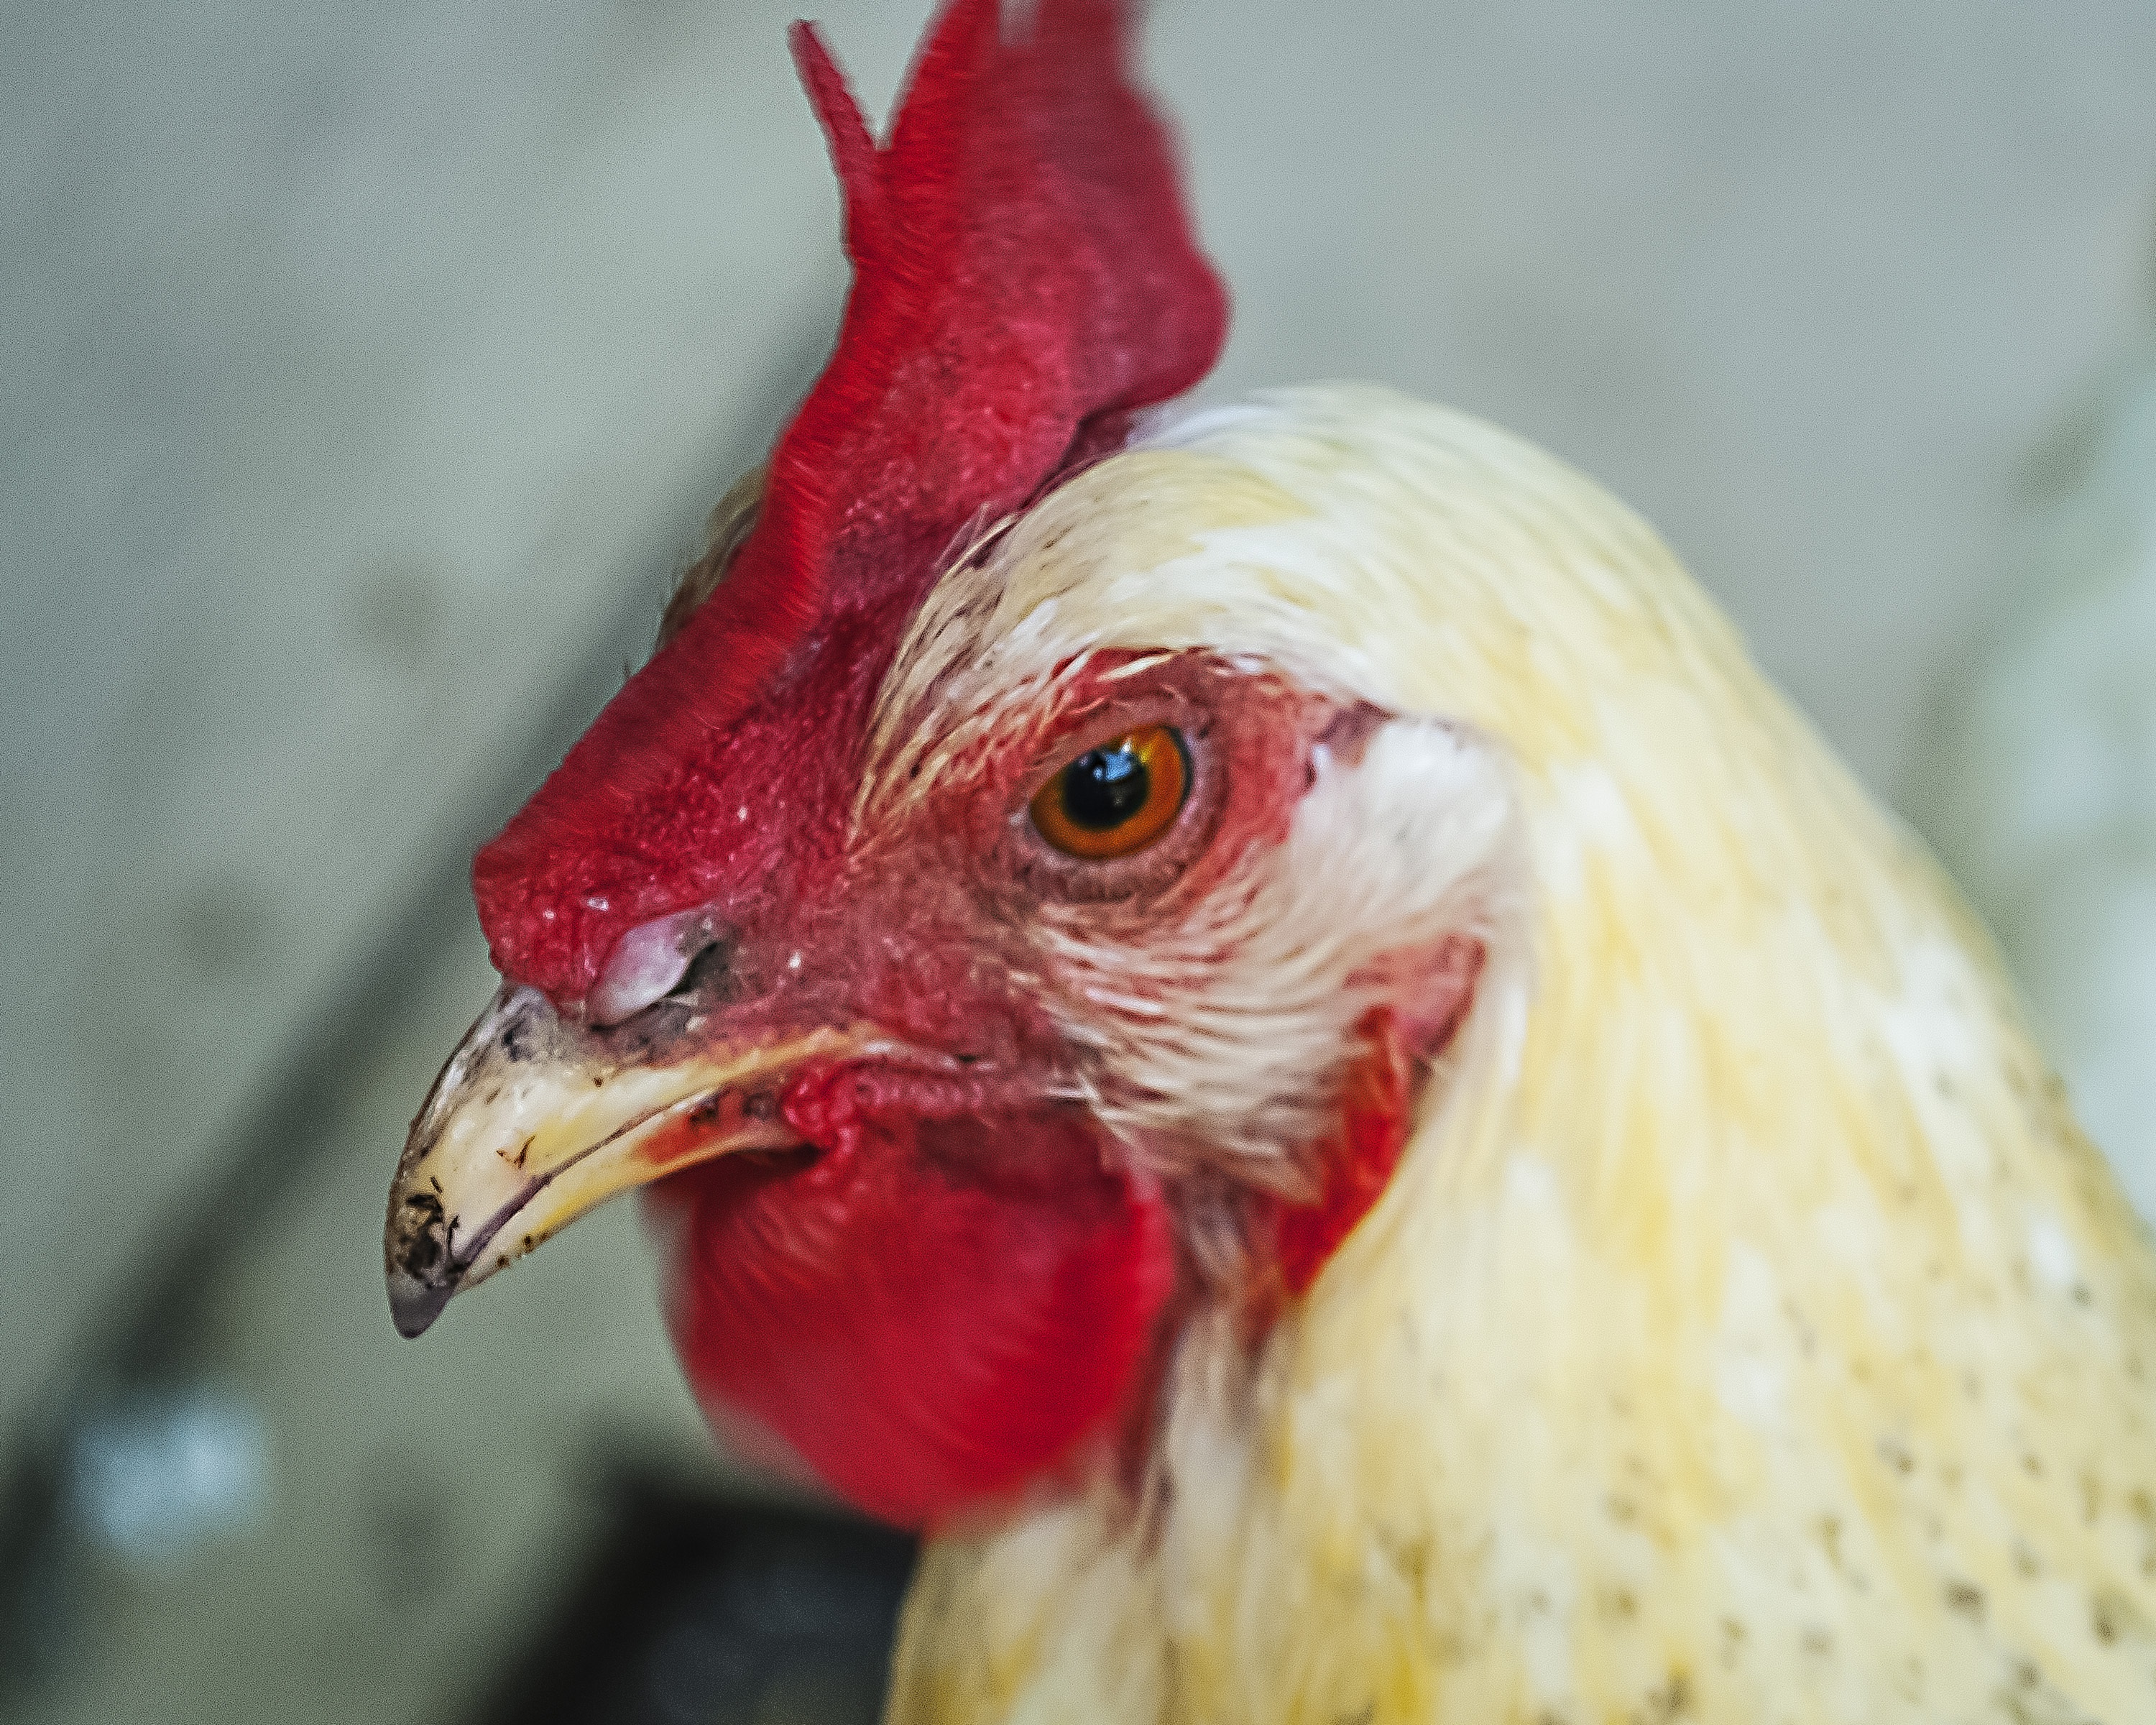
nature, bird, wing, white, farm, red, beak, livestock, agriculture, chicken, fowl, fauna, egg, rooster, poultry, hen, close up, galliformes, vertebrate, domestic, phasianidae, comb